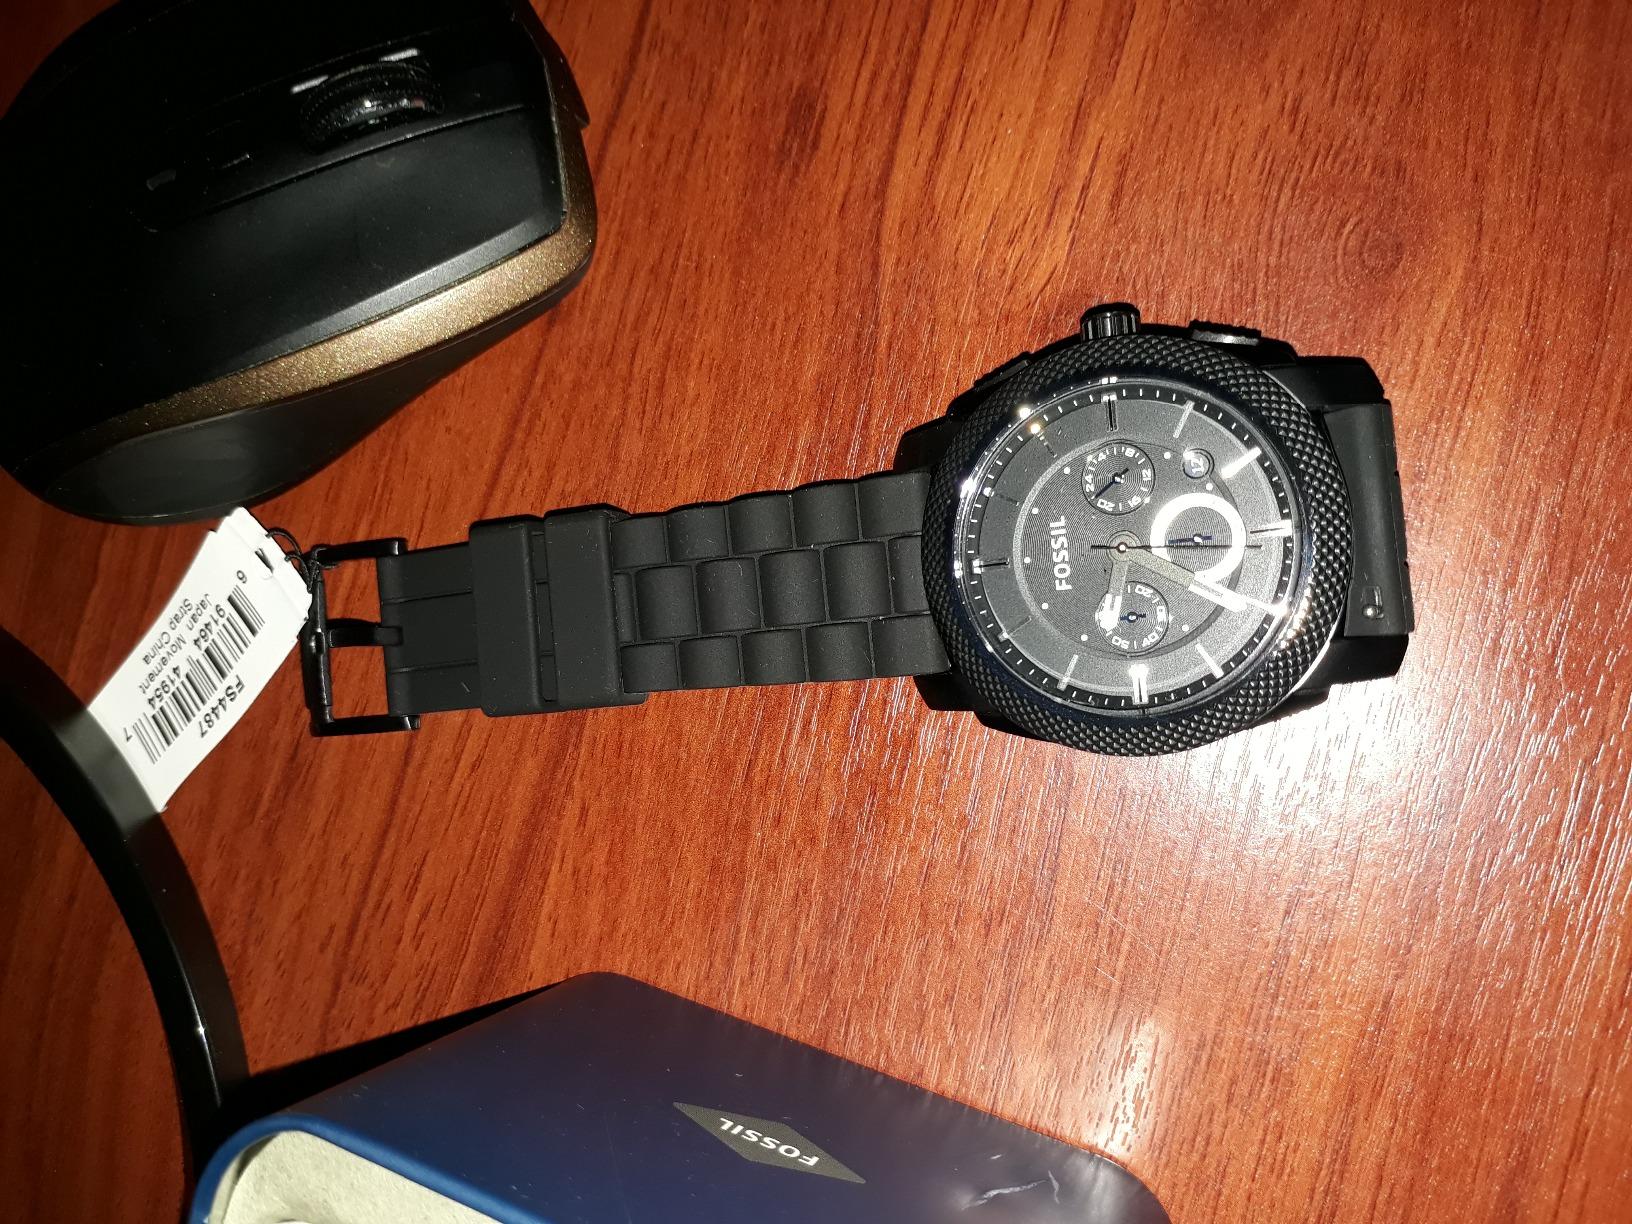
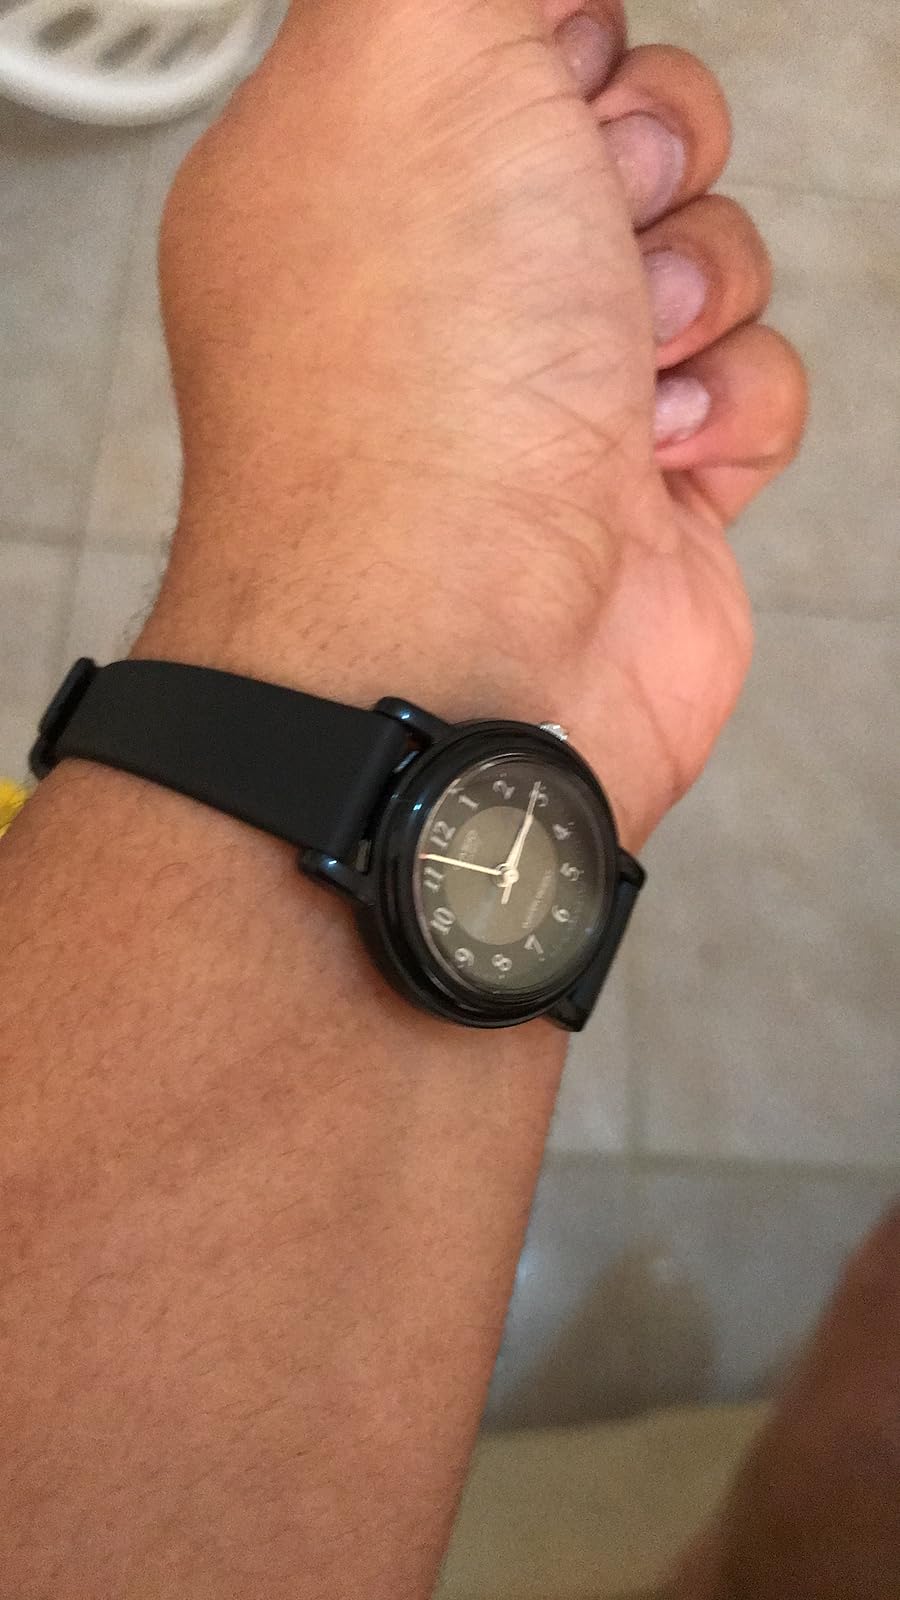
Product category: accessories_watch
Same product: no